Timeline of the COVID-19 pandemic in Quebec

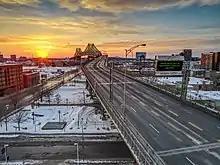
An empty Jacques Cartier Bridge soon after curfew

January 6 – Faced with the ineffectiveness of current measures to curb the spread of the virus, Legault announces that the lockdown will be extended for another four weeks and a curfew from 8:00 p.m to 5:00 a.m will be in effect starting January 9. Essential stores will have to close by 7:30 p.m and those caught contravening the curfew could face fines of up to $6,000, with exceptions made for health emergencies and essential workers travelling for work reasons. People will also be able to walk their dog within a one kilometre radius of their house. Additionally, although elementary schools will open as planned on January 11, high schools will remain closed until January 18. Legault defends the decision by saying that "the situation in our hospitals is critical, especially in Montreal. There are too many visits in homes."